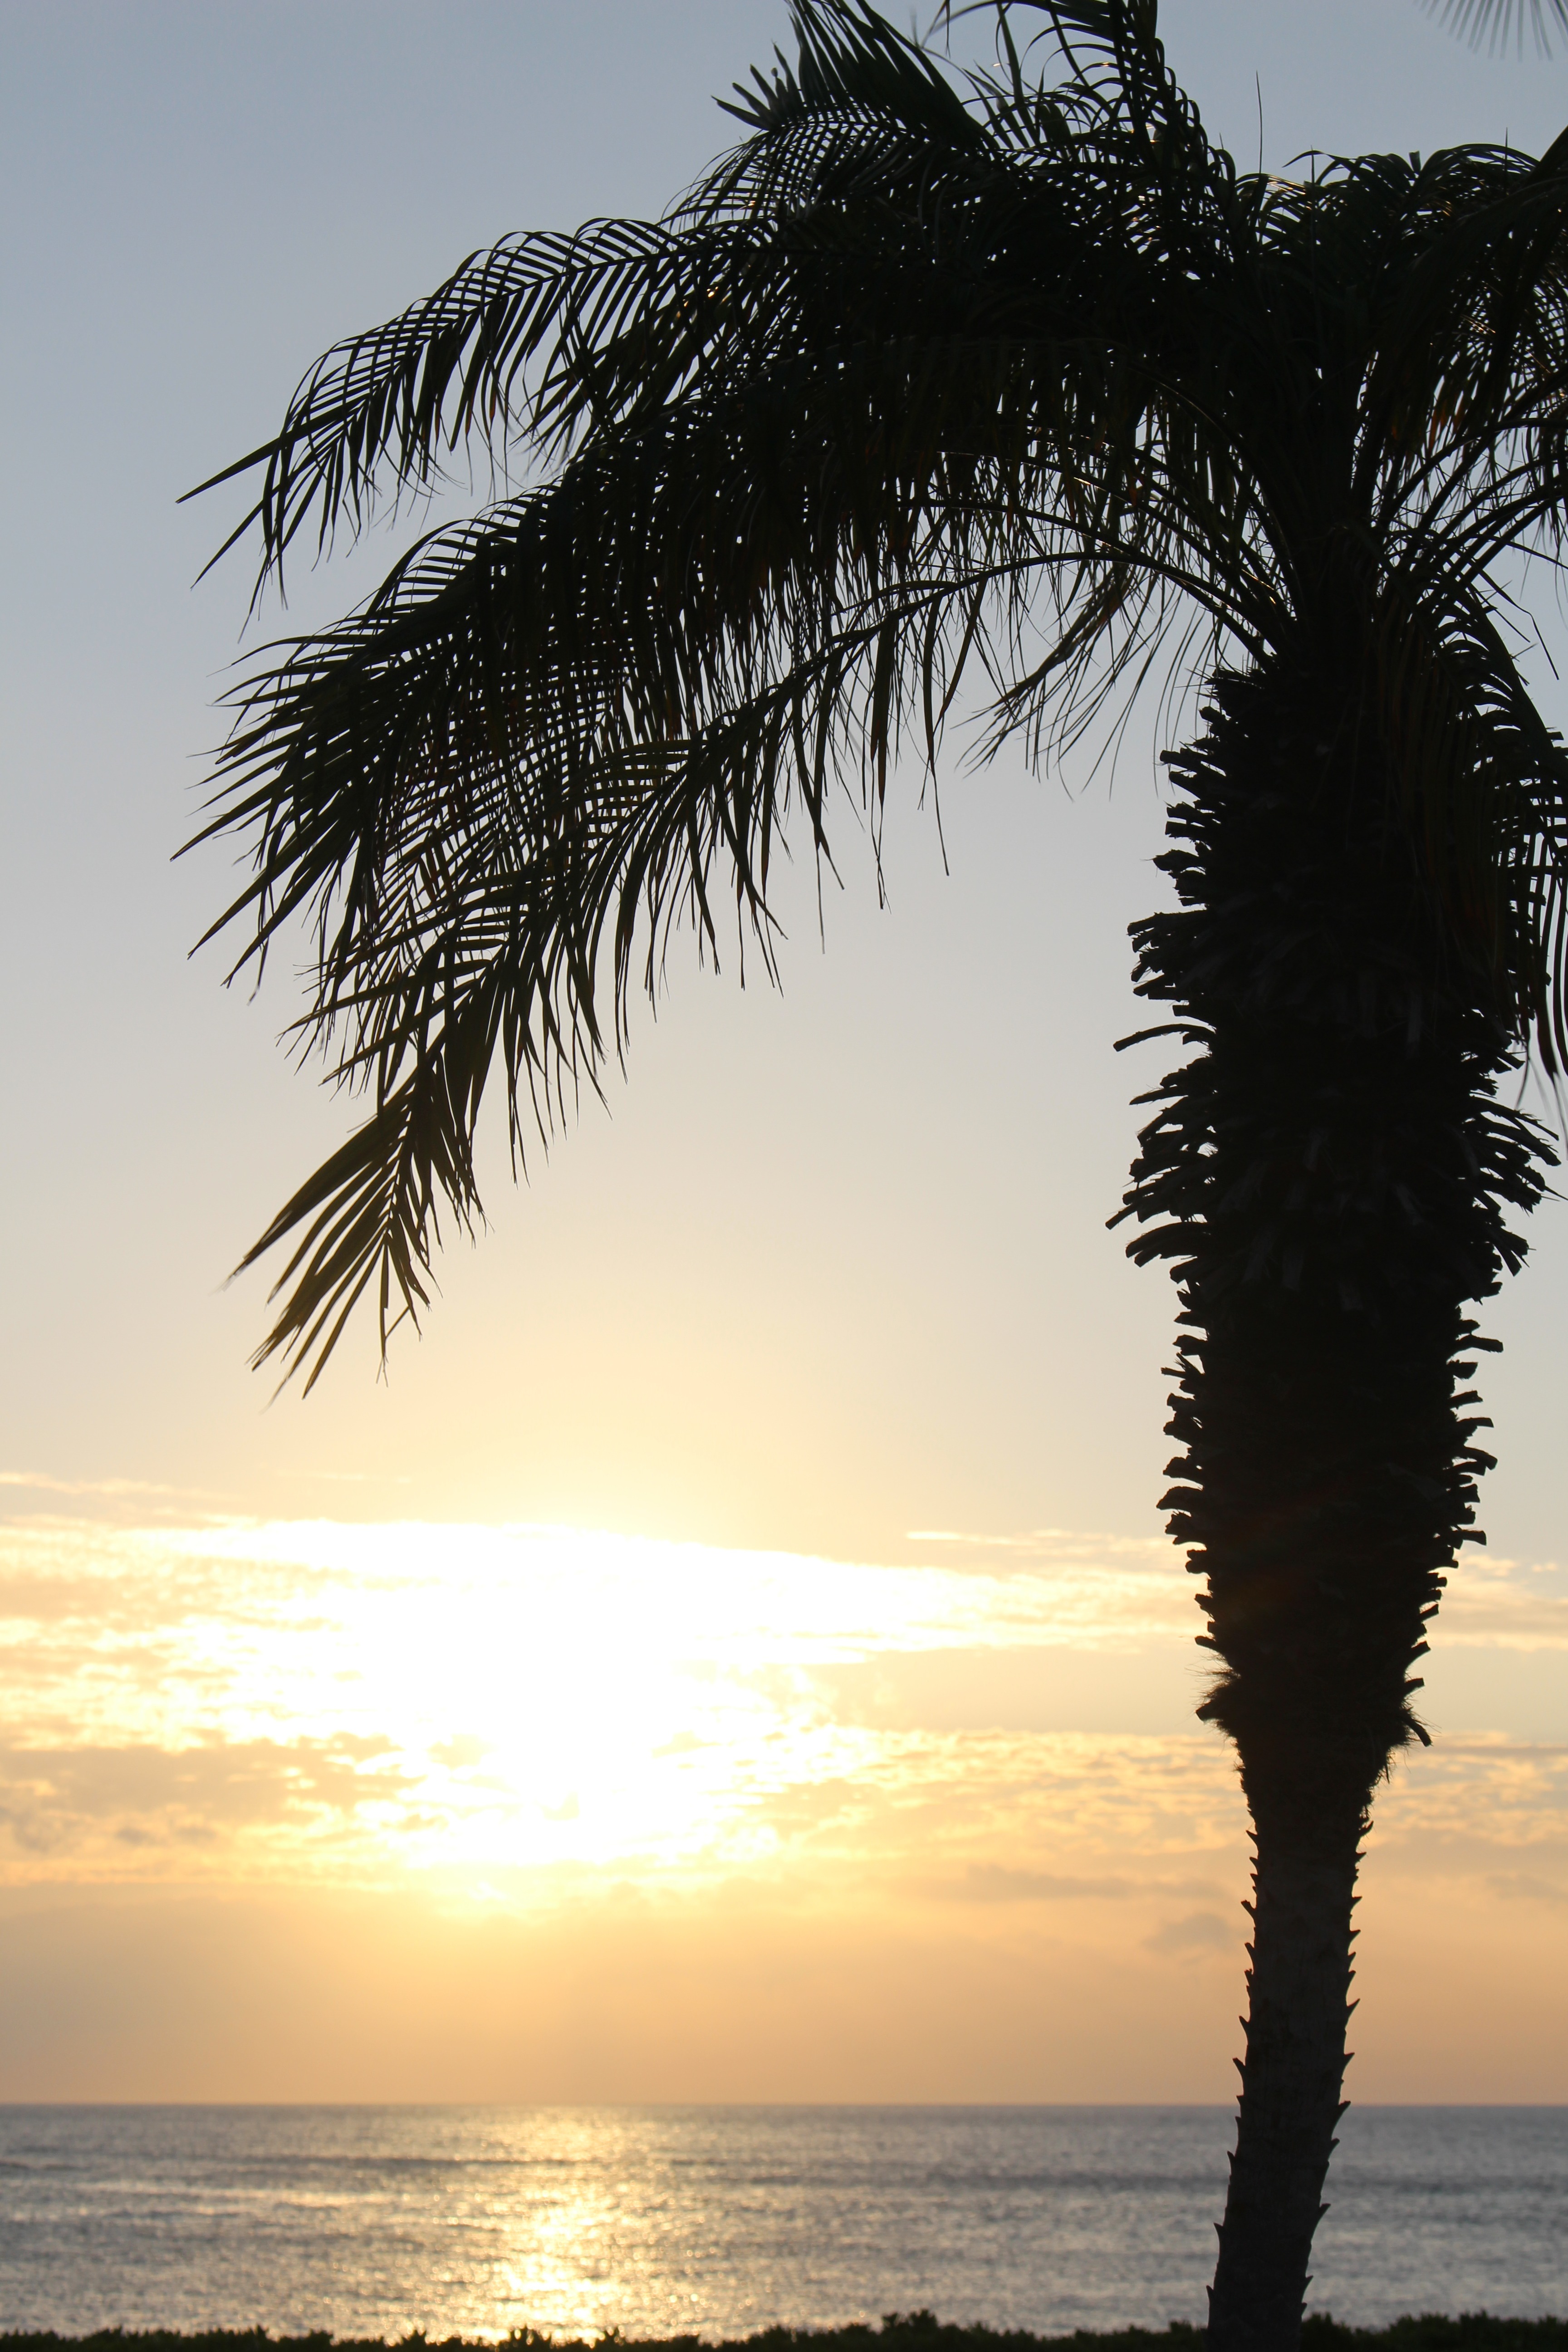
beach, sea, coast, tree, ocean, horizon, plant, sunrise, sunset, palm tree, sunlight, morning, wind, dawn, dusk, evening, palm, tropical, hawaii, body of water, tropic, exotic, flowering plant, woody plant, arecales, palm family